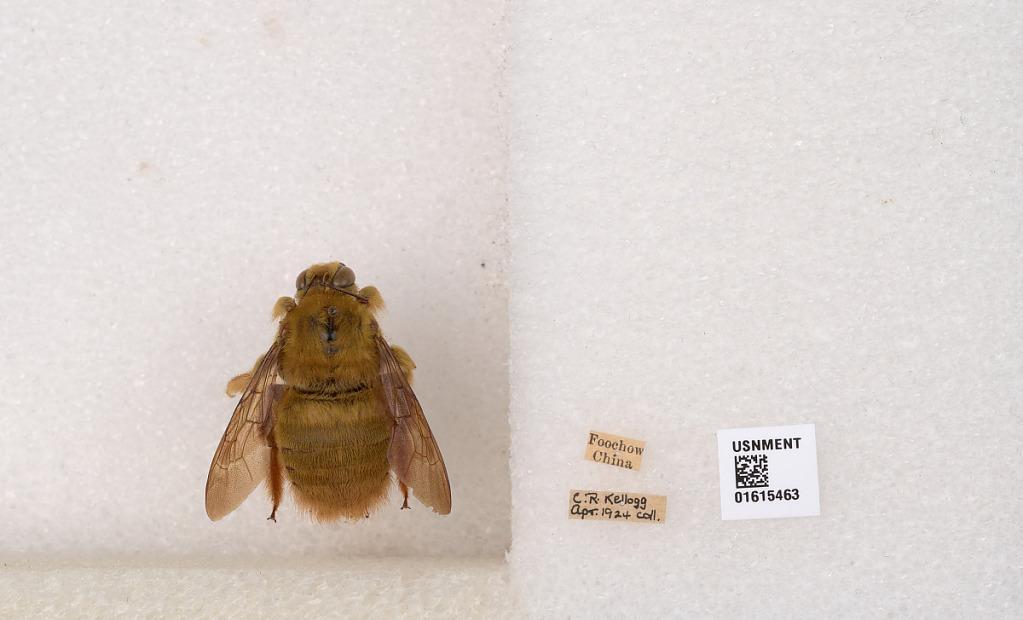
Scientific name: Xylocopa (Koptortosoma) sinensis Smith
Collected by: C. Kellogg
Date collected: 1924-4-1
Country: China
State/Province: Fujian
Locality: Foochow